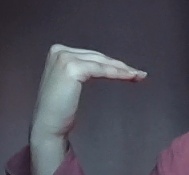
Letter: haa